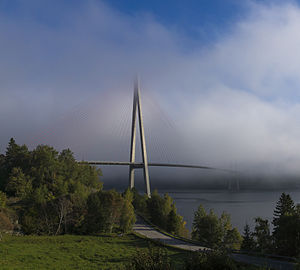
Tåge
Skarnsundbroen i tåge i september 2014
Tåge er en sky der ligger på jorden; bittesmå dråber af vand der er lette nok til at svæve omkring i luften uden at falde ned som nedbør. I meteorologien skelner man mellem tåge når sigtbarheden er mindre end en kilometer, og dis hvis sigtbarheden er bedre.